7th Anti-Tank Regiment (New Zealand)

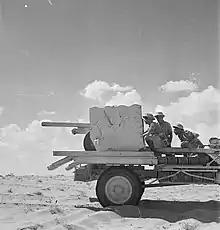

Operation Crusader was the planned offensive to lift the siege of Tobruk. The New Zealand Division was assigned to XIII Corps, tasked with cutting off the axis formations along the northern part of the Libyan frontier. Meanwhile, the armoured units of XXX Corps were to advance west from the southern portion of the frontier, engage and destroy the armoured units of the Afrika Korps, and link up with the 70th Division defending Tobruk. As in Greece, 31, 32 and 33 Batteries were allotted to the 4th, 5th and 6th brigades respectively. 34 Battery was dispersed, with P and N troops assigned to the divisional cavalry, and O and Q troops held by the division.